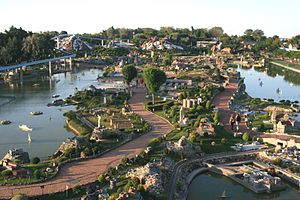
Italia in Miniatura
Italia in Miniatura.
Italia in Miniatura er en forlystelses- og miniaturepark fra 1970 i Viserba i Rimini, Italien.